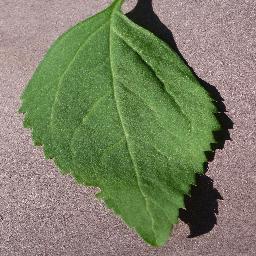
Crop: cherry
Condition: (including_sour)_healthy